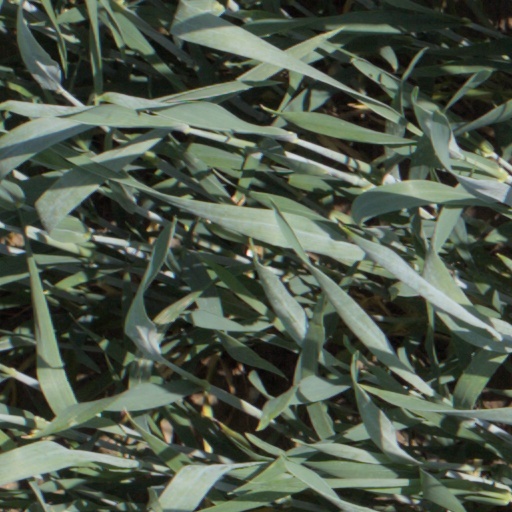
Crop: wheat